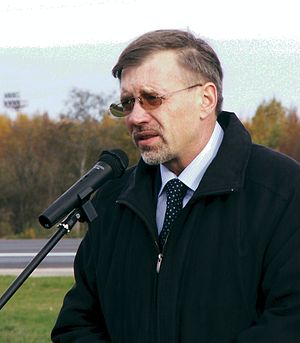
Gediminas Kirkilas
Gediminas Kirkilas
Gediminas Kirkilas er en litauisk politiker, og var premierminister i Litauen fra 4. juli 2006 til 9. december 2008, hvor han repræsenterede Litauens socialdemokratiske parti. Han fungerede også som forsvarsminister.